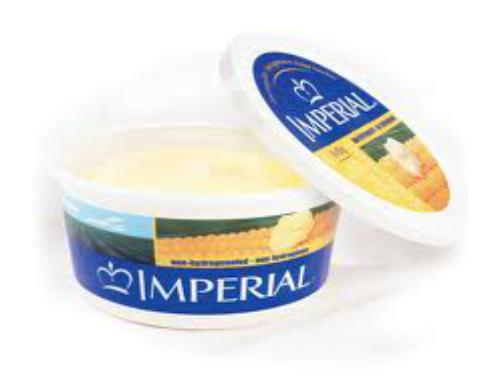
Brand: Imperial Margarine
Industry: Food